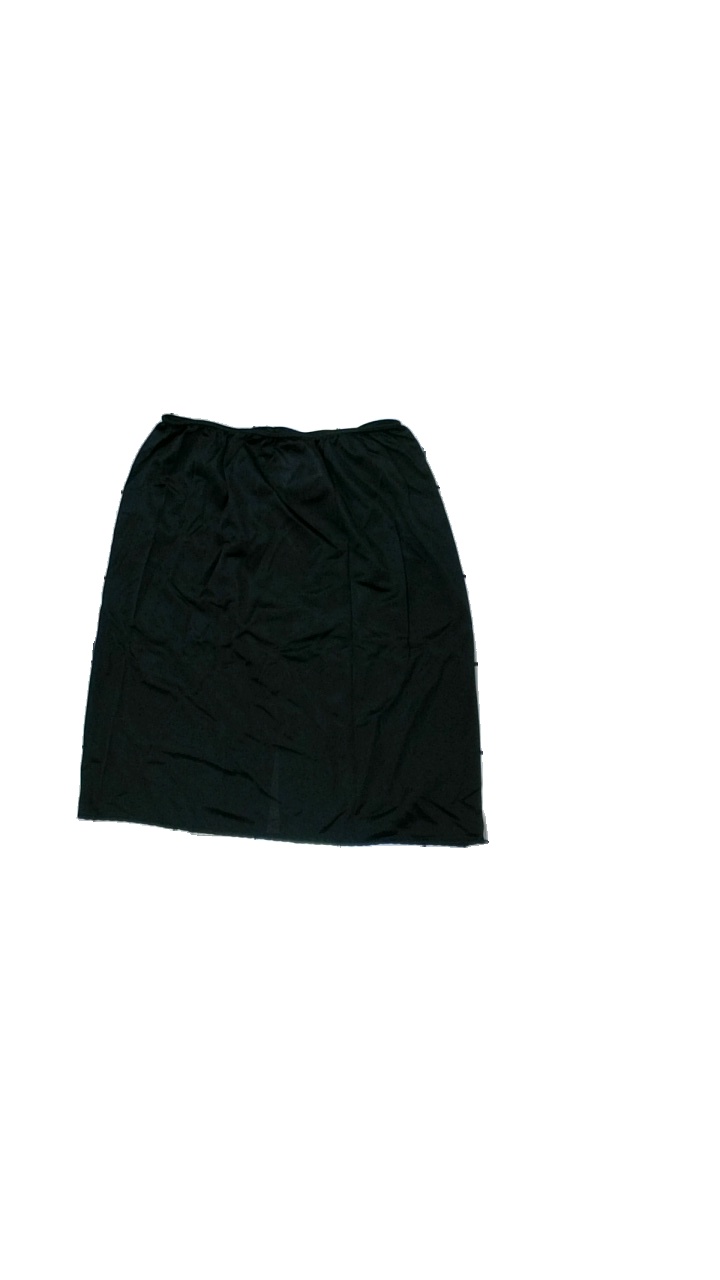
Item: Skirt (Ladies)
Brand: Lindex
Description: svart kjol
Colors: Black
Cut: Regular
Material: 100% nylone
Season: All
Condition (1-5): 5
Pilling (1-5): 5
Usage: Reuse
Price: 50-100